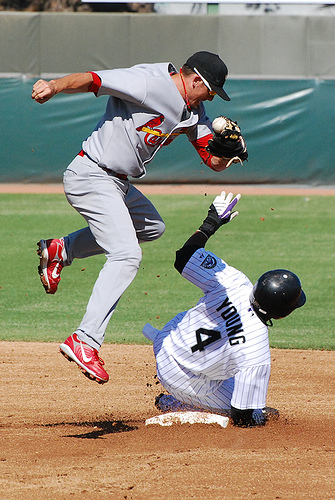
cầu thủ bắt bóng đang cầm quả bóng và nhảy lên cao